Centre de Documentació i Museu de les Arts Escèniques

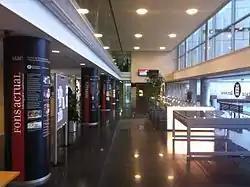
Museum hall

The Centre de Documentació i Museu de les Arts Escèniques ("Documentation Centre and Museum of the Performing Arts of the Institut del Teatre"), also known as MAE, is a centre for information and research on the performing arts in Catalonia, Spain. The centre has an extensive library, an archive and collections from the Institut del Teatre, which specializes in theatre, dance, opera, zarzuela, music hall, magic and circus performances. Its major collections encompass Catalonia and the Spanish Golden Age. The centre also has posters, programmes, photographs, pictures, puppet theatres, set designs and costumes which are exhibited in temporary exhibitions and online, since it has no permanent exhibition space. The museum is a member of SIBMAS ("Société Internationale des Bibliothèques et des Musées des Arts du Spectacle") and ENICPA (European Network of Information Centres of the Performing Arts), and is part of the ECLAP European Project. In Catalonia, it is involved with the Consortium of Academic Libraries of Catalonia.